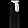
Label: Dress